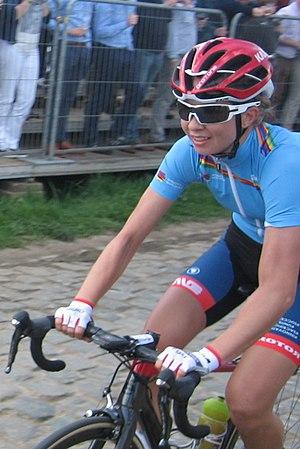
La 14ᵉ édition du Tour des Flandres féminin a lieu le 2 avril 2017. C'est la cinquième épreuve de l'UCI World Tour féminin 2017. Elle est remportée par l'Américaine Coryn Rivera.